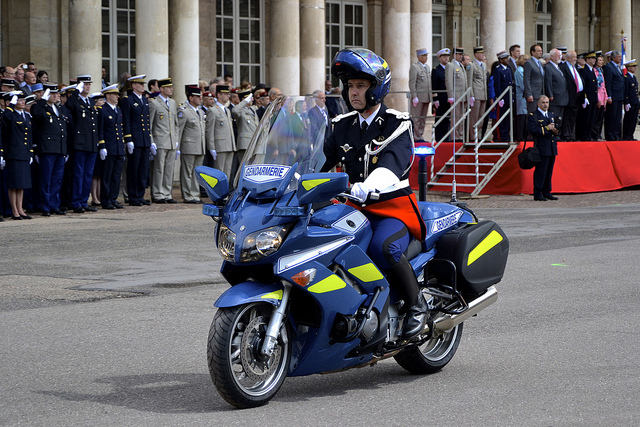
user: Given an image and a question. Answer the question in a short answer. Question: What type of political event is this? Short Answer:
assistant: rally